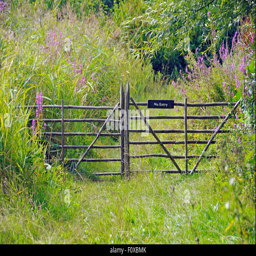
wooden gate at the meadow